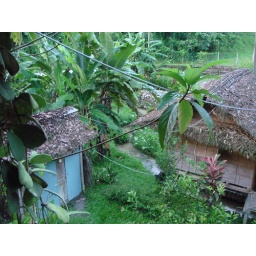
The blue doors are toilets. This hut is below ours and right next to the entrance.